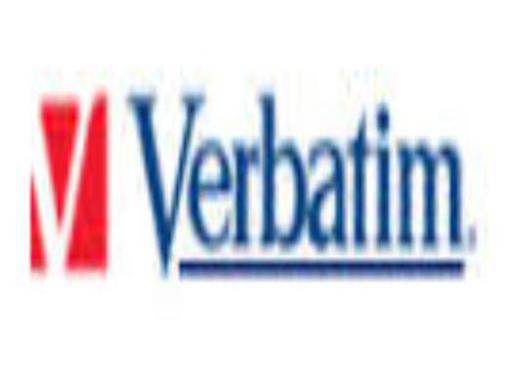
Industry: Necessities